Daniel Webster

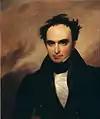
Portrait of Webster by Francis Alexander, 1835

At the behest of Federalist leaders and the business elite in Boston, Webster agreed to run for the United States House of Representatives in 1822. He won the election and returned to Congress in December 1823. In recognition of his mastery of legal issues, Speaker of the House Henry Clay assigned him the chairmanship of the House Judiciary Committee. In that role, he tried to pass a bill that would relieve Supreme Court justices of having to travel to far-flung western districts, but his bill did not receive a vote in the House. Seeking to re-establish his reputation for oratorical prowess on the floor of the House of Representatives, he gave a speech supporting the Greek cause in the Greek War of Independence. In another speech, he attacked the bill imposing the Tariff of 1824, arguing that high tariff rates unfairly benefited manufacturing to the detriment of agriculture and commerce. In a third speech, he defended the construction of internal improvements by the federal government, arguing that roads helped unite the nation both economically and in creating a "feeling truly national."